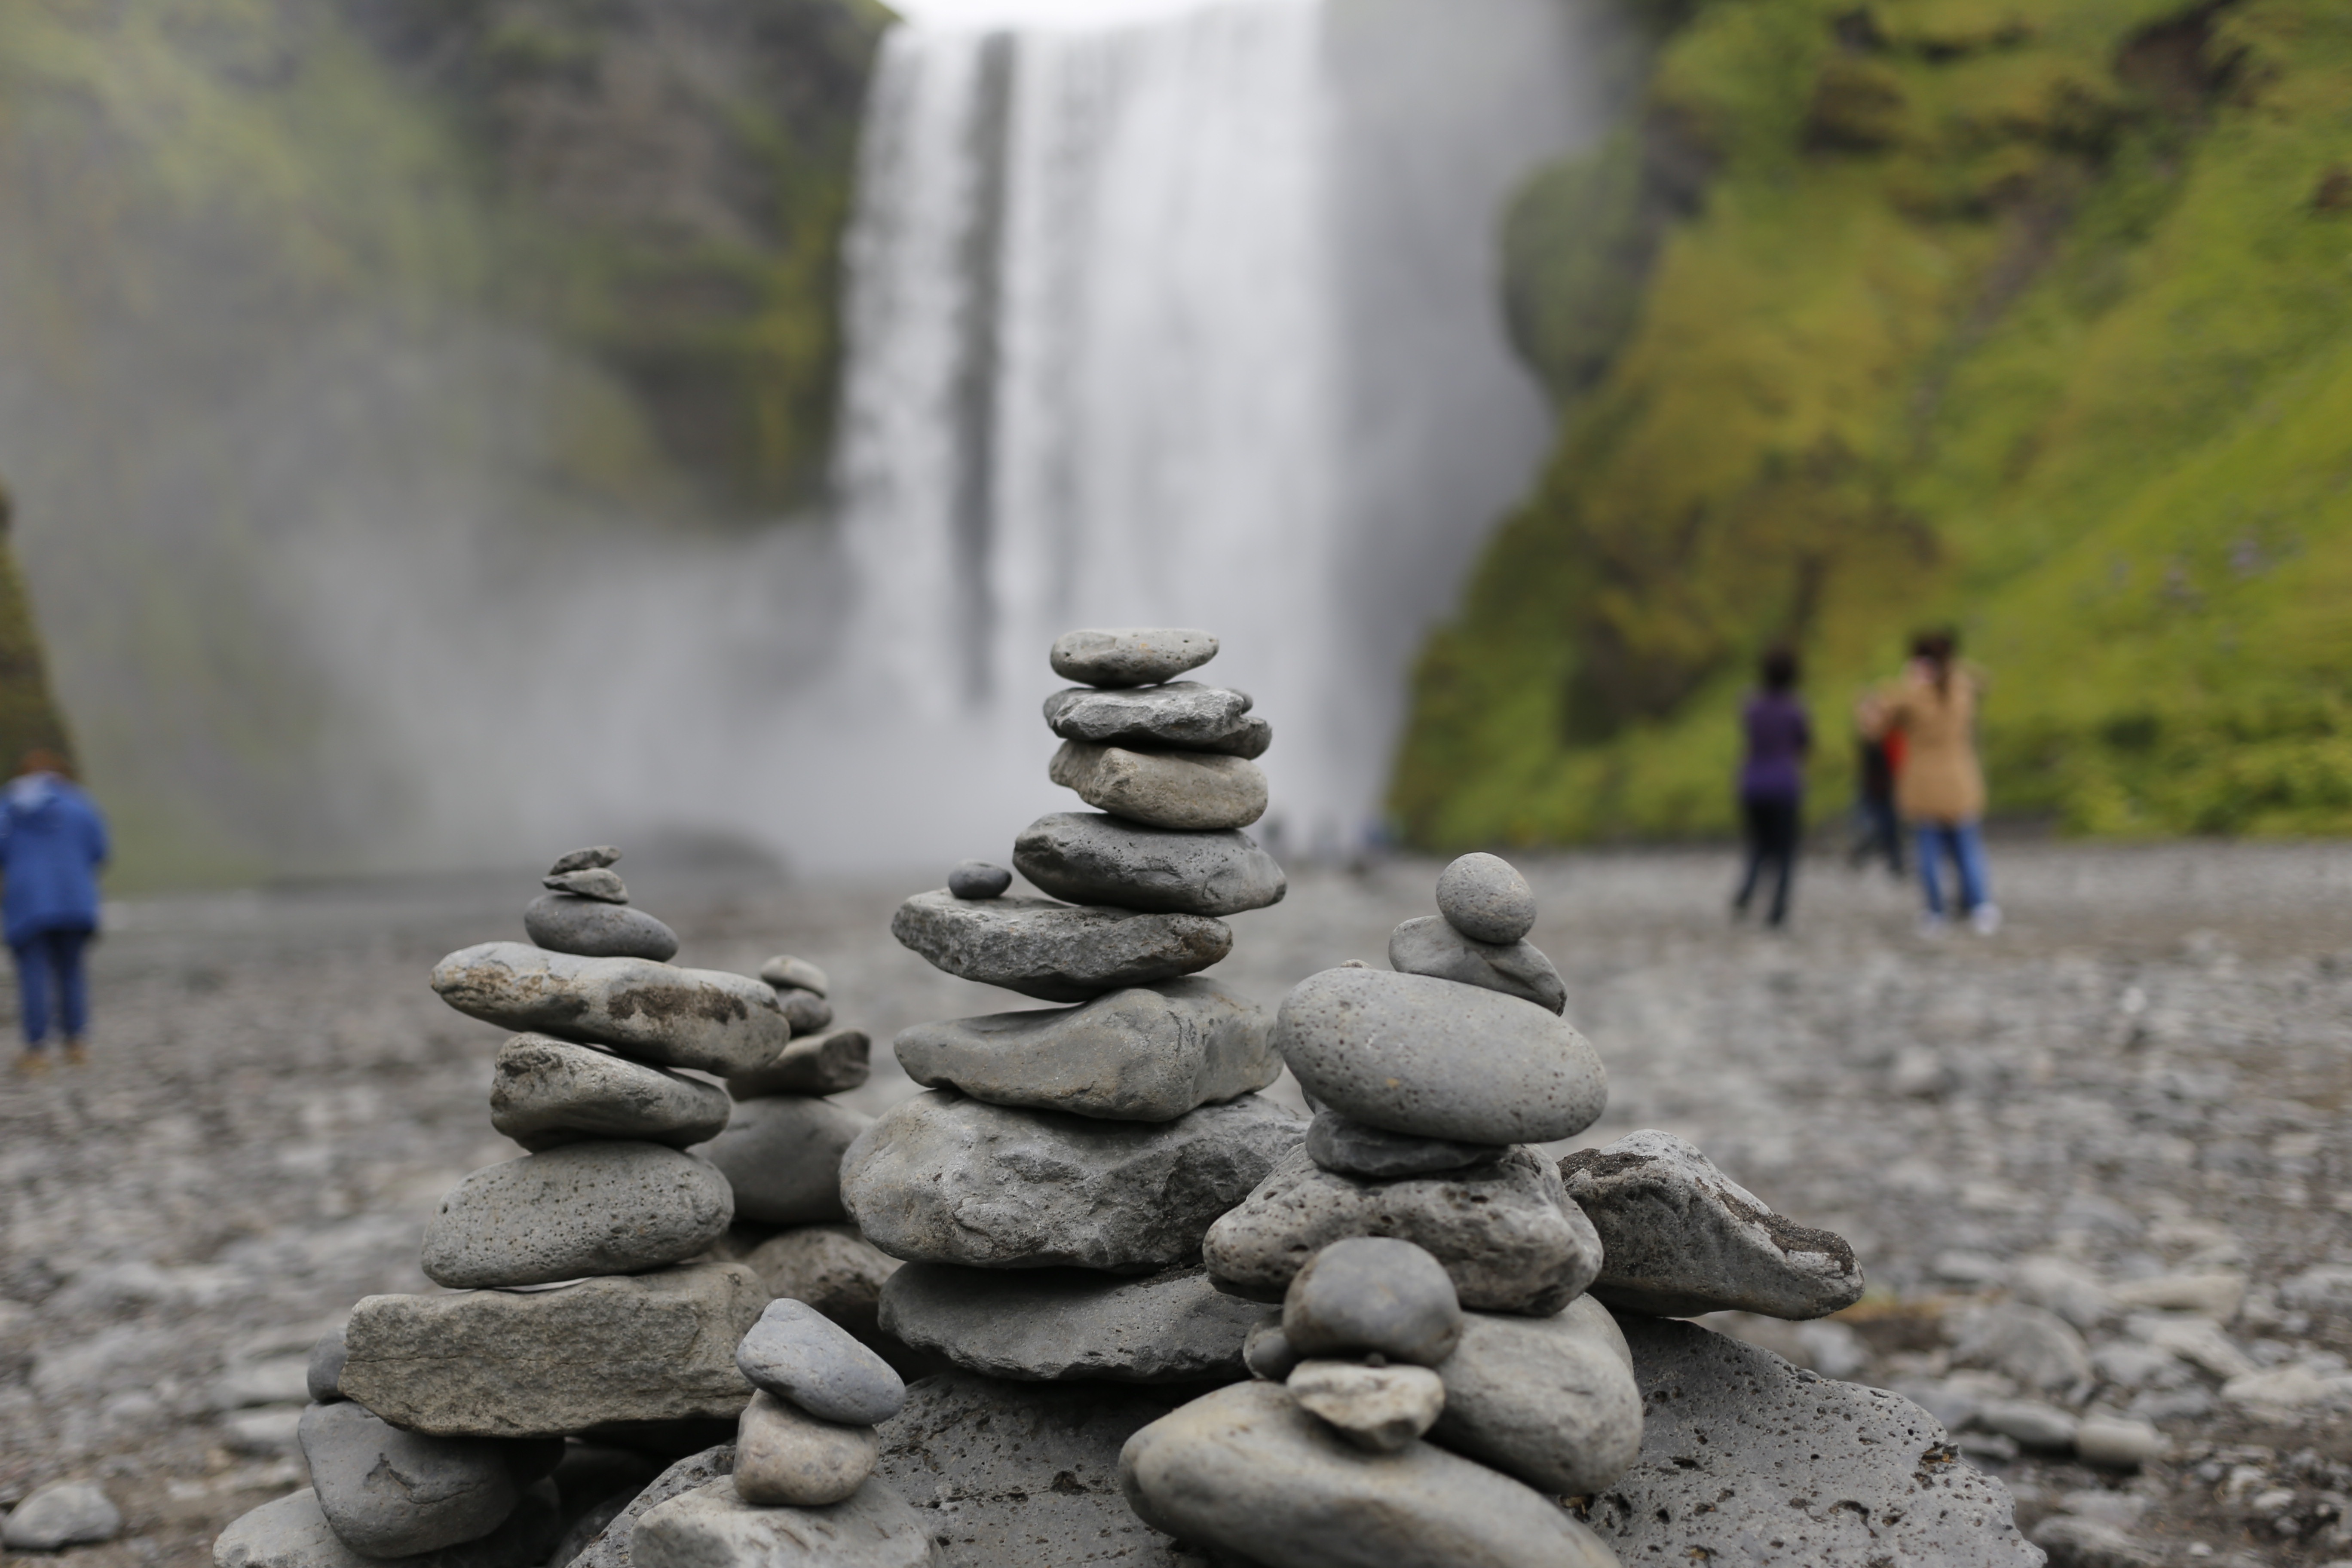
sea, water, sand, rock, waterfall, iceland, material, body of water, geology, temple, water feature, stones marking the way